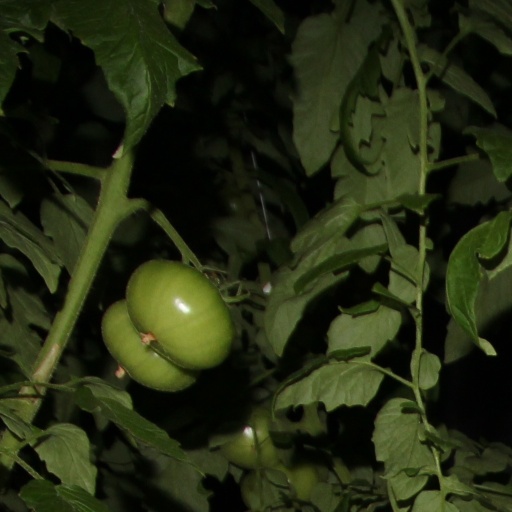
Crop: tomato